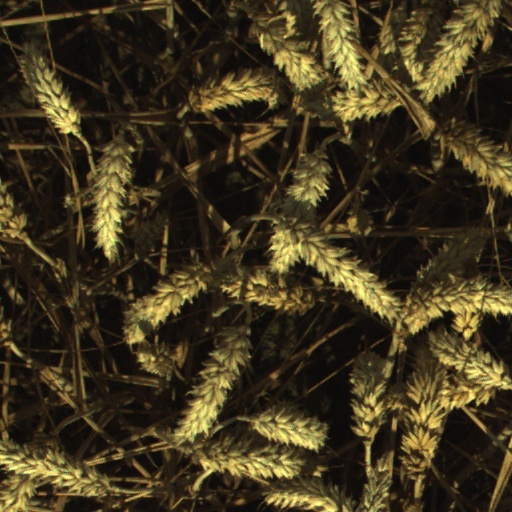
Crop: wheat